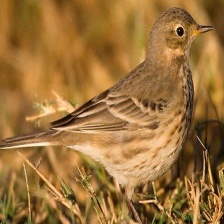
Species: AMERICAN PIPIT
Scientific name: ANTHUS RUBESCENS